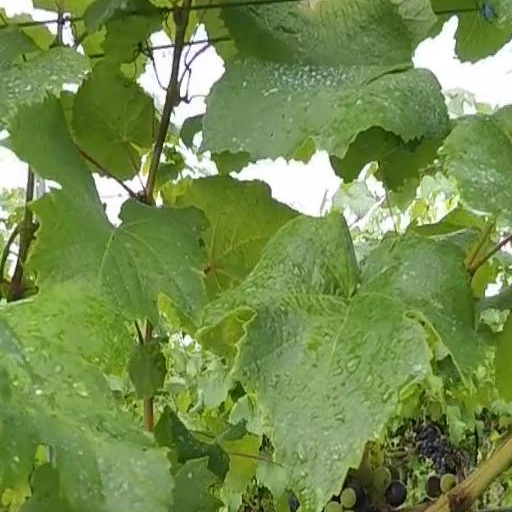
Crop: grape